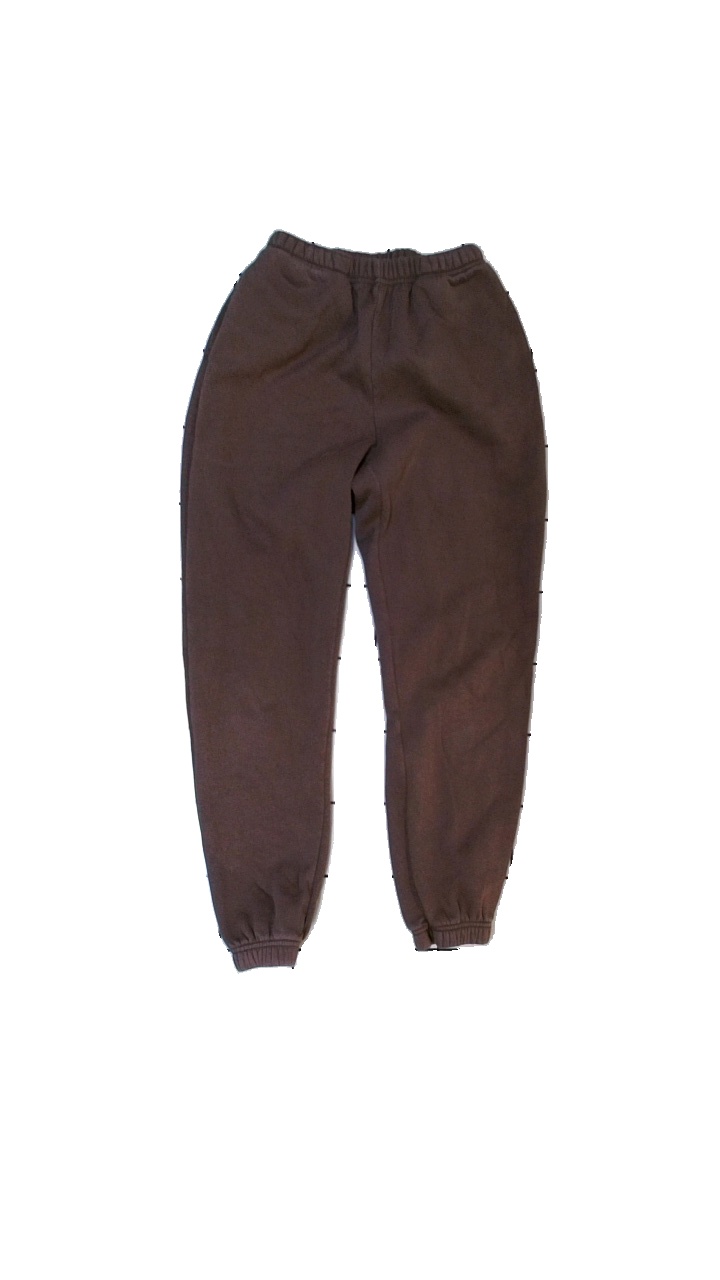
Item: Trousers (Ladies)
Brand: Missing
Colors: Brown
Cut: Regular
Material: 82% cotton, 18% polyester
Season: All
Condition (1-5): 3
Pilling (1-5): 3
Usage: Reuse
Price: <50